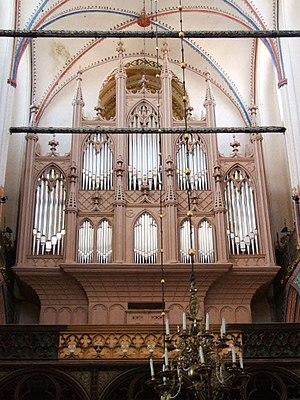
L'église Saint-Nicolas est l'église paroissiale la plus ancienne de Stralsund, ancienne ville hanséatique. Elle a été consacrée en 1276. Elle est placée sous le vocable de saint Nicolas. C'est une église luthérienne-évangélique depuis 1524.